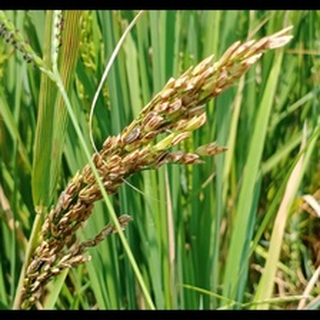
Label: diseased_rice